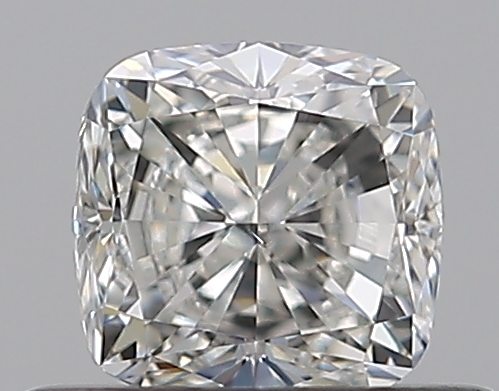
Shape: cushion
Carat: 0.5
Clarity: SI1
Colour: I
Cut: GD
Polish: EX
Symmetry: VG
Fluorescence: N
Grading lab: GIA
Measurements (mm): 4.25 x 4.17 x 3.05